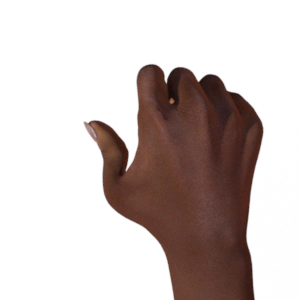
Label: rock